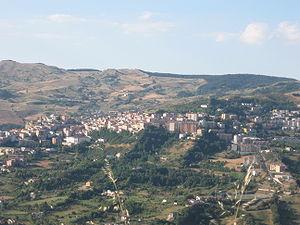
Avigliano est une commune italienne d'environ 11 100 habitants, située dans la province de Potenza, dans la région Basilicate en Italie méridionale.